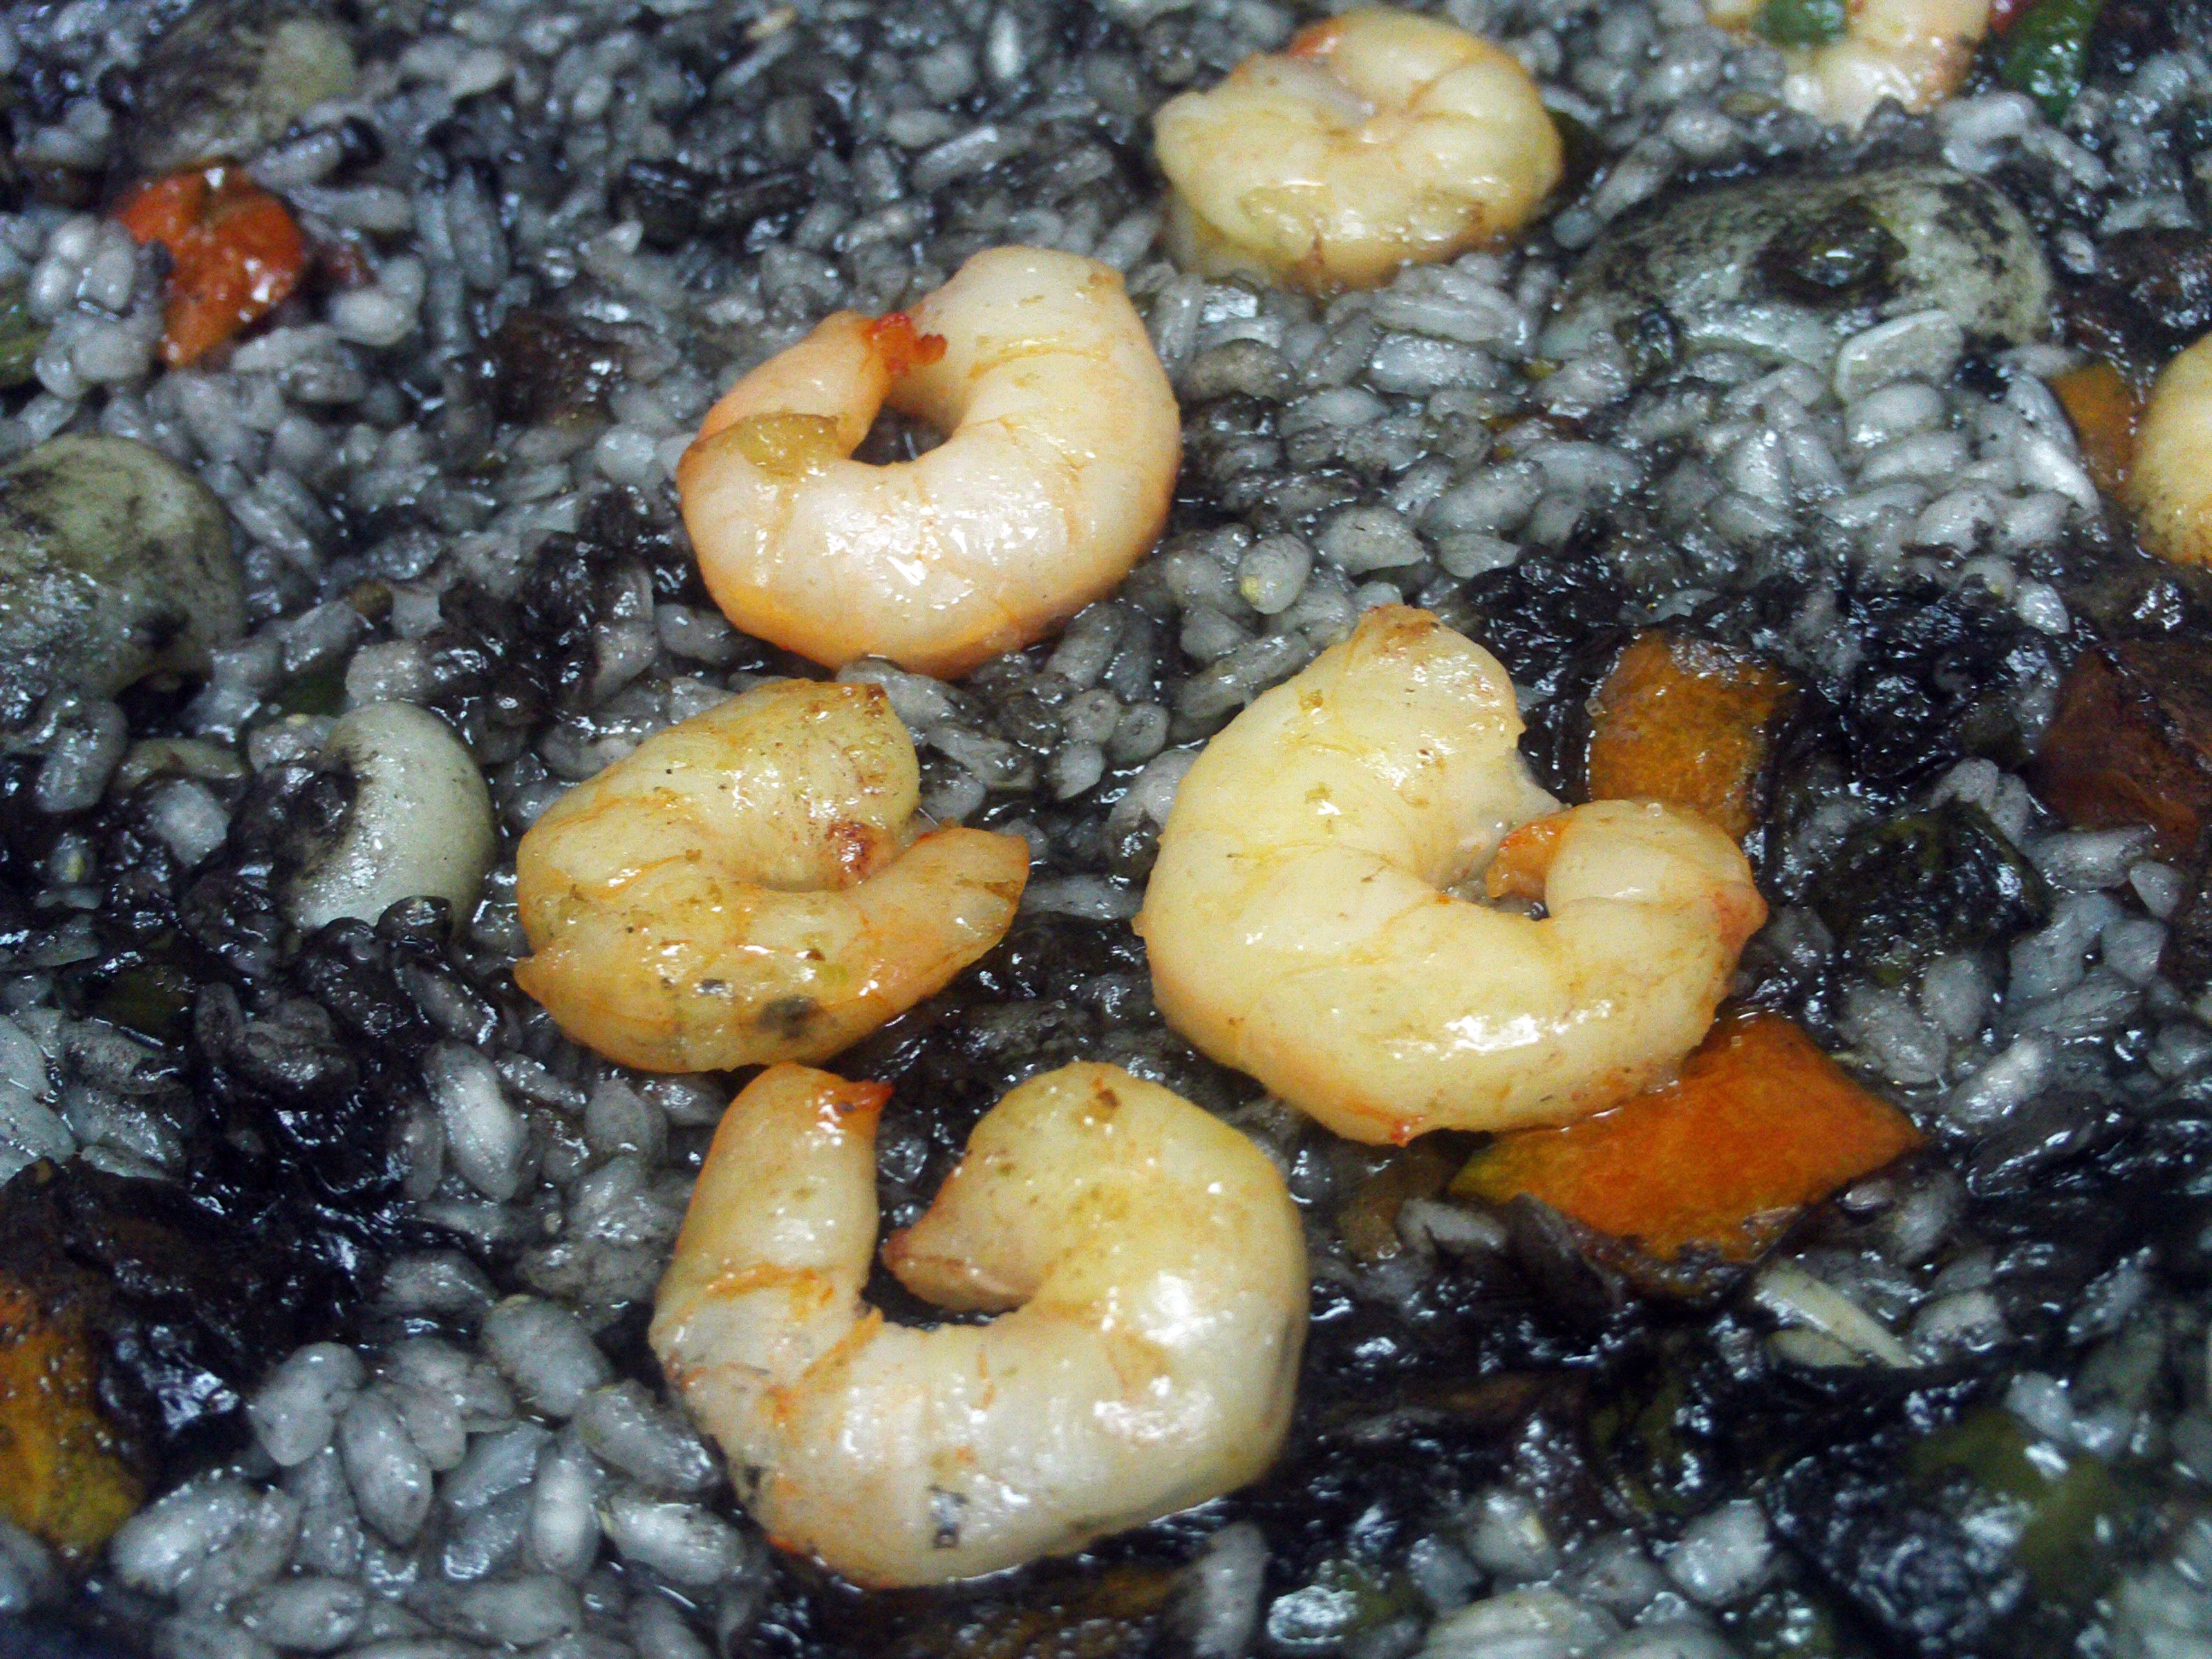
dish, food, produce, seafood, cuisine, rice, invertebrate, shrimp, power, paella, black rice, medicinal mushroom